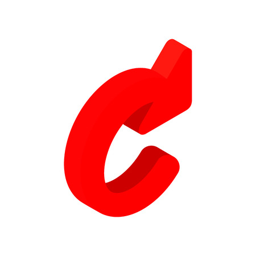
refresh red arrow isometric 3d icon on a white background vector